Tomaszów Mazowiecki

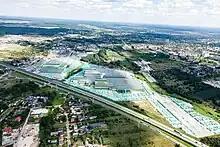
Ceramika Paradyż, factory in Tomaszów Mazowiecki, by Expressway S8

On 1 September 1939, the first day of the German-Soviet invasion of Poland that started World War II, the Germans air raided the town twice, killing seven people. Further air raids were carried out in the following days, forcing many inhabitants to flee. The Germans bombed houses, factories and fire engines. On 6 September, the Battle of Tomaszów Mazowiecki was fought between Poland and Germany. On 7 September, the Germans entered the town and the "Einsatzgruppe III" arrived to commit various atrocities against the populace. The Germans then looted the town, burned houses, and committed some murders of its inhabitants. On 26 September, the Germans founded a local branch of the "Arbeitsamt", which sent local Poles to forced labour. The Great Synagogue was burned to the ground as first on 16 October 1939; the remaining two synagogues were destroyed on 714 November.